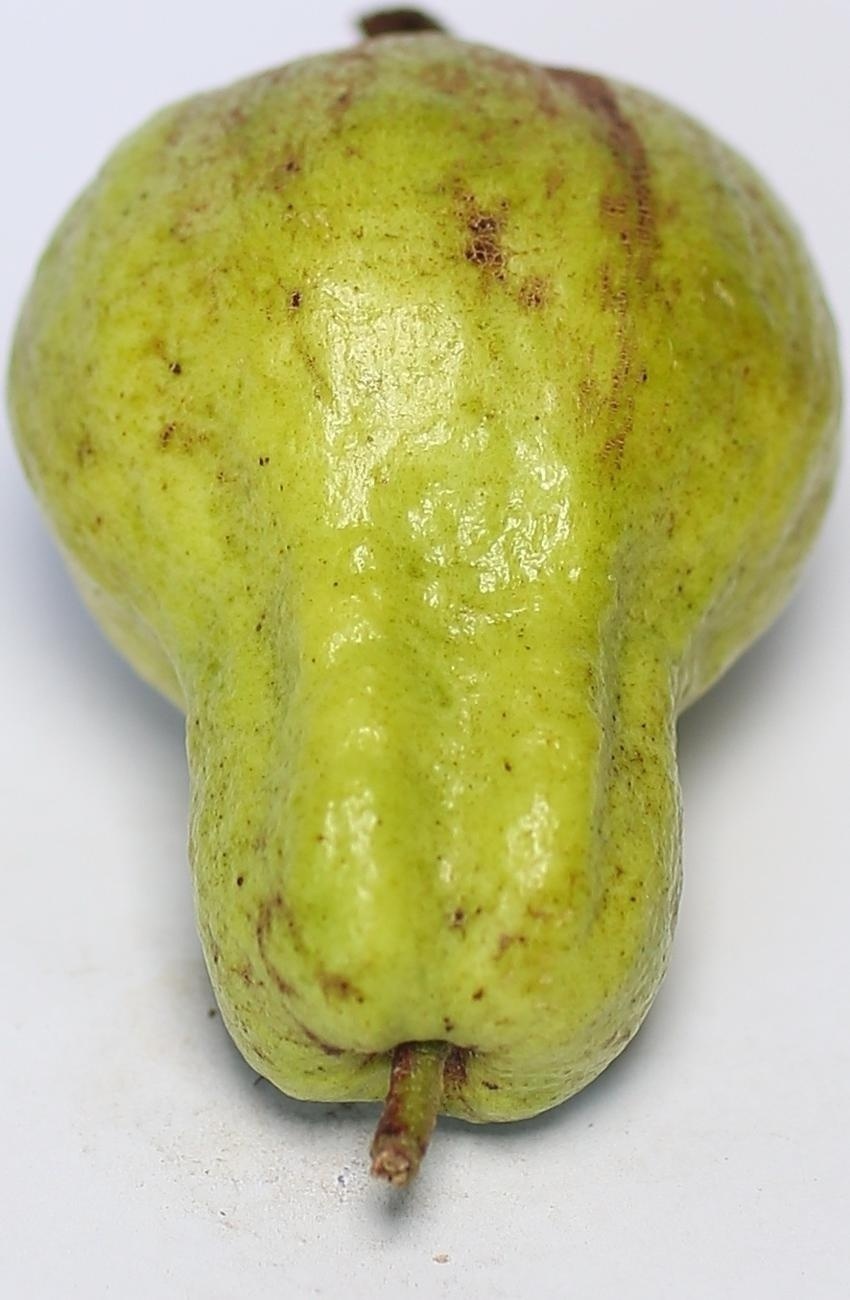
Maturity: mature-green
Variety: local-sindhi